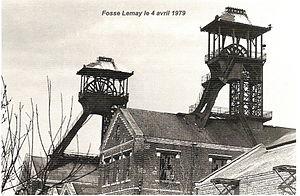
La Compagnie des mines d'Aniche était une compagnie qui exploitait des mines de charbon dans la région Nord-Pas-de-Calais en France et qui possédait aussi des usines et des lavoirs.